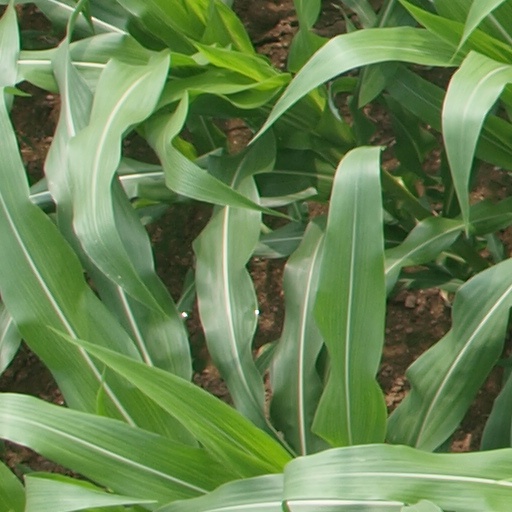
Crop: maize; corn